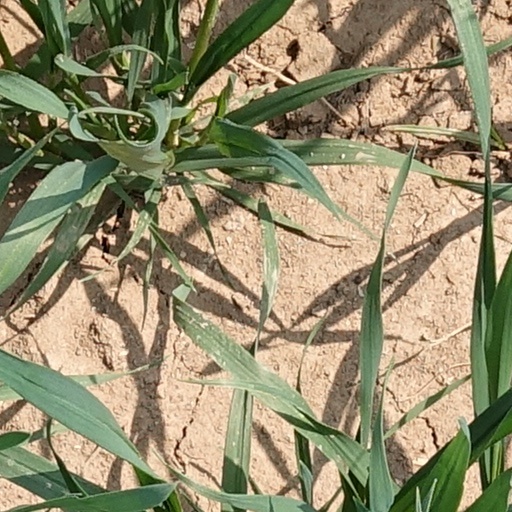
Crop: wheat